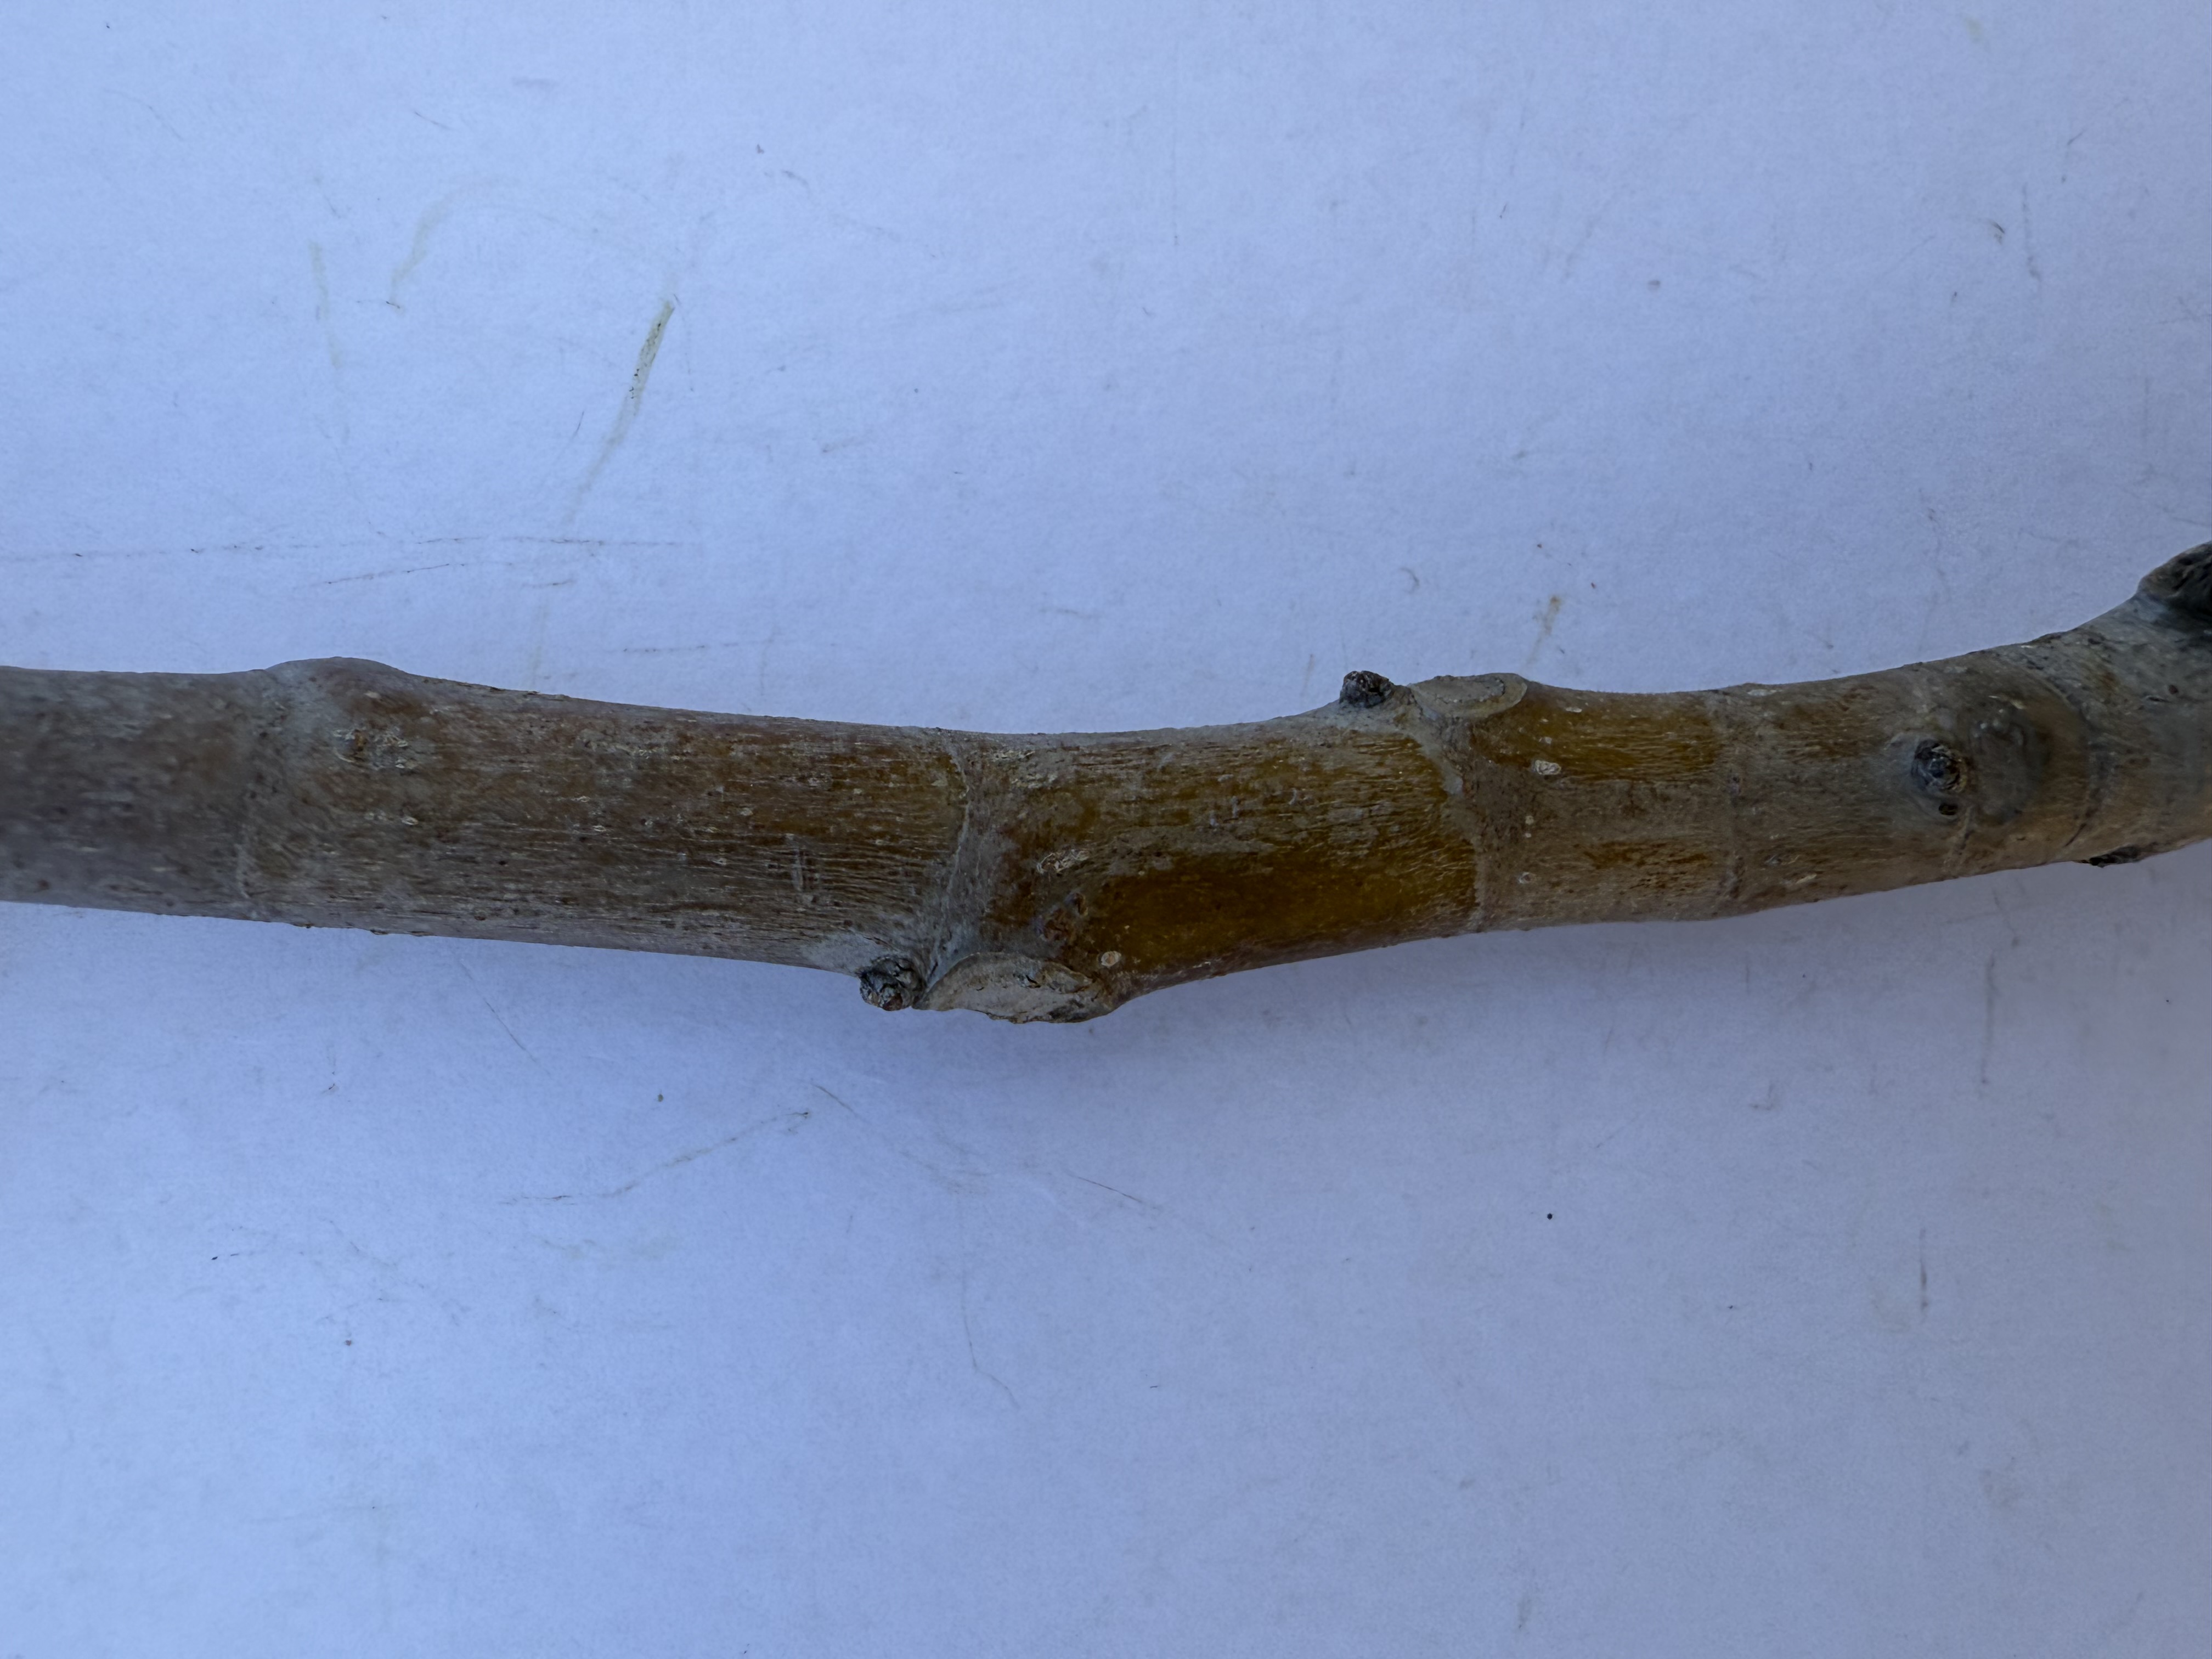
Variety: Bardacik Fig